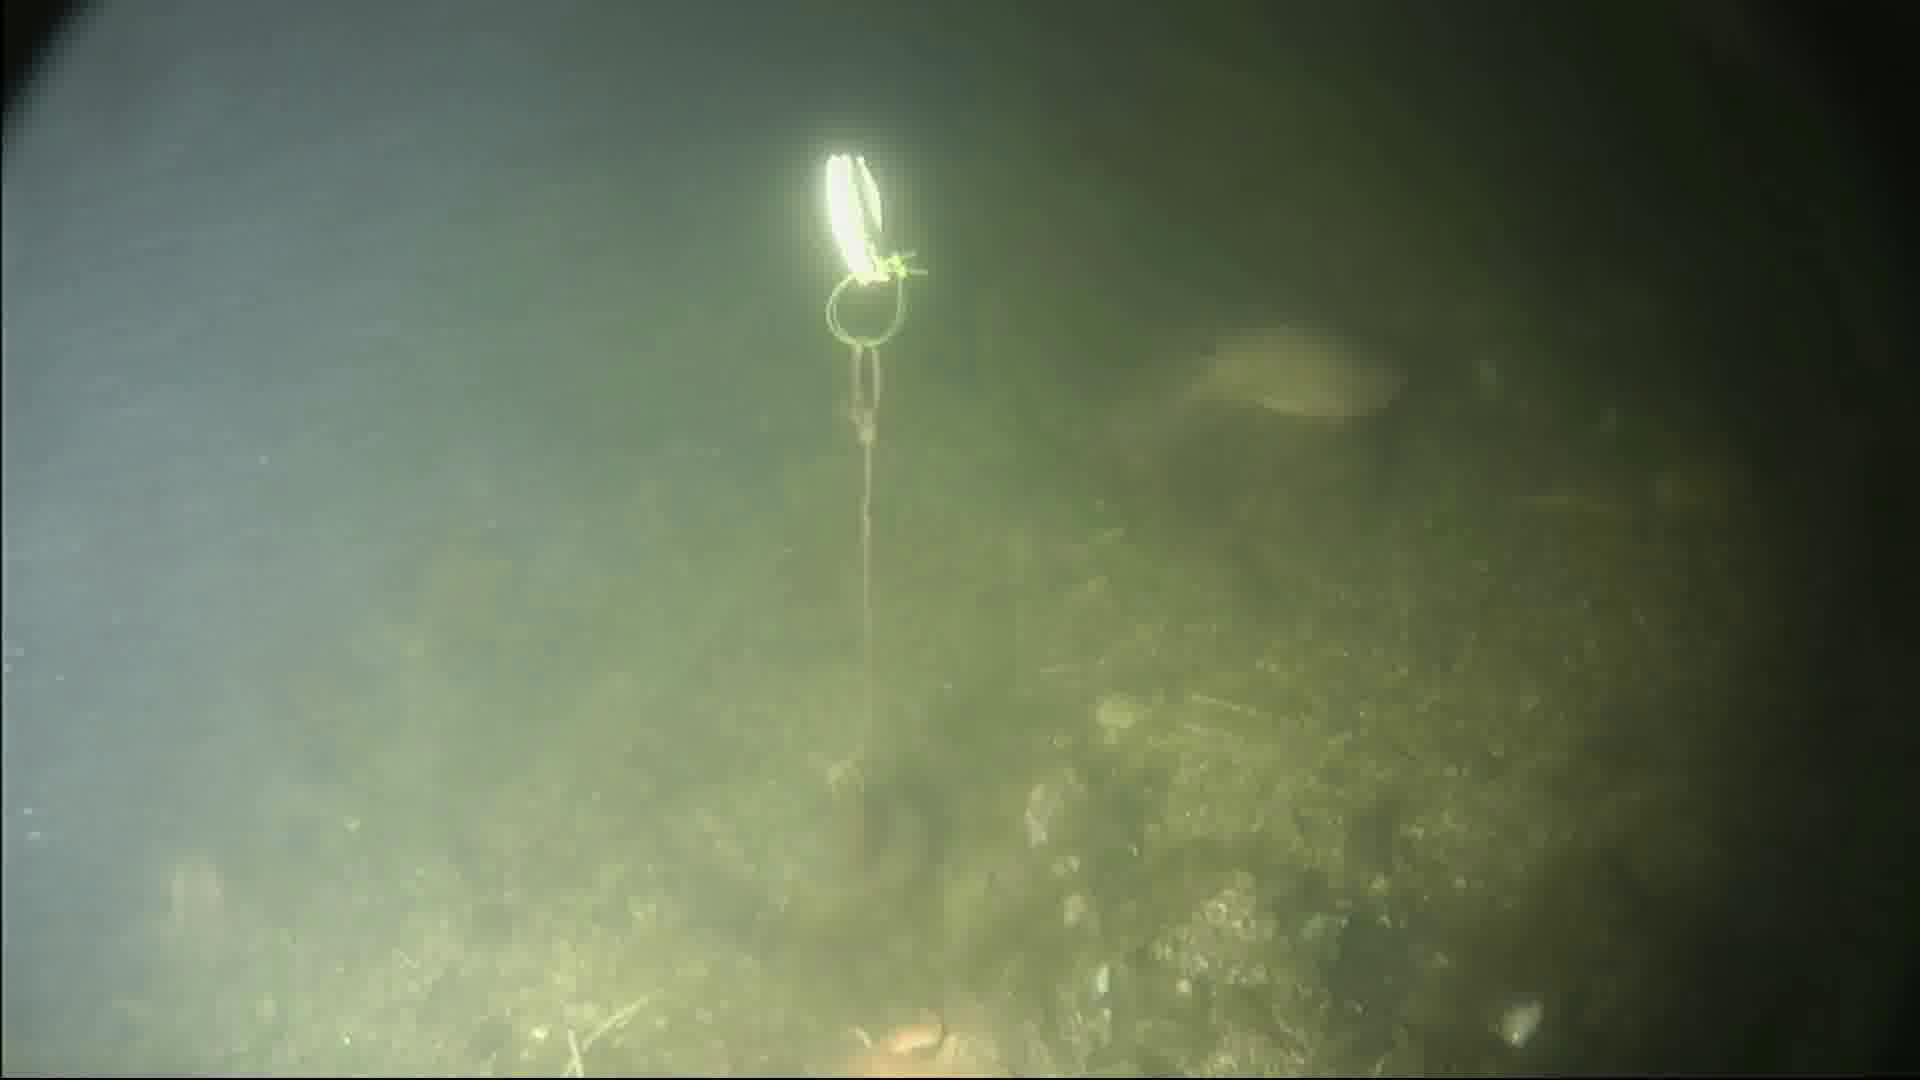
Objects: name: fish
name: starfish